Ford Model T

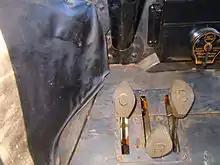
The three pedal controls clutch, reverse, brake of the ModelT

The Model T is a rear-wheel drive vehicle. Its transmission is a planetary gear type known (at the time) as "three speed". In today's terms it is considered a two-speed, because one of the three speeds is reverse.